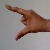
The image shows a hand gesture representing the letter 'Z' in Indian Sign Language.